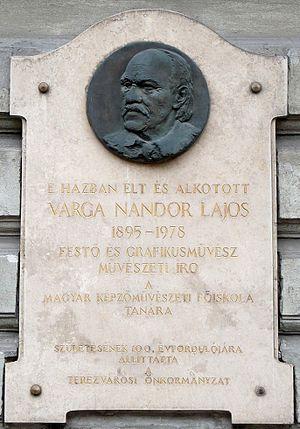
Plaque commémorative à M. Lajos Nándor Varga (1895-1978) artist peintre, graphiste et écrivain d'art hongrois. Elle est apposée sur le front de son ancien domicile. L’auteur du relief en bronze fut Mme Judit Zsin. (84 avenue Andrássy, Budapest, 6e arr.)Magyar: Varga Nándor Lajos (1895-1978) festő- és grafikusművész, képzőművészeti szakíró emléktáblája egykori lakhelyén. A bronz dombormű Zsin Judit szobrászművész alkotása (1997.). (Budapest, VI. ker. Andrássy út 84.)